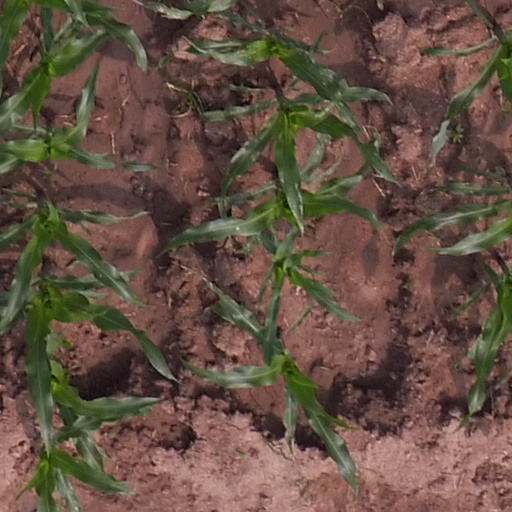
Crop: maize; corn